The Desert Flower (film)

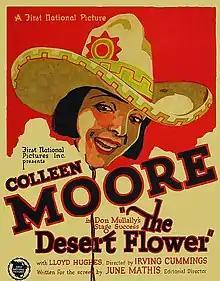
Theatrical release poster

The Desert Flower is a 1925 American silent Western film directed by Irving Cummings and written by June Mathis. It is based on the 1924 play "The Desert Flower" by Don Mullally. The film stars Colleen Moore, Lloyd Hughes, Kate Price, Gino Corrado, Fred Warren, and Frank Brownlee. The film was released on June 21, 1925, by First National Pictures.